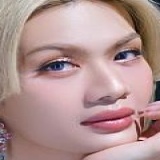
ca sĩ Luna Đào